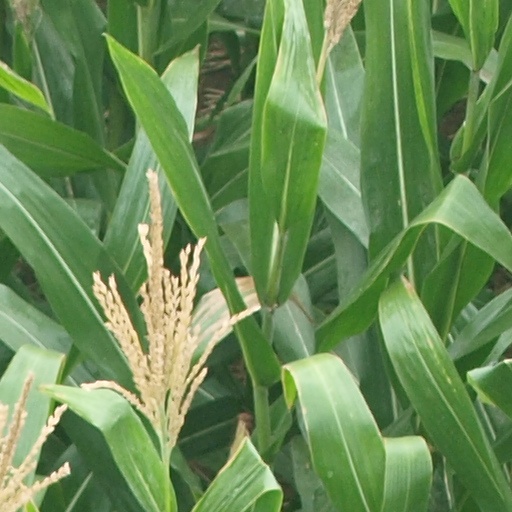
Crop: maize; corn